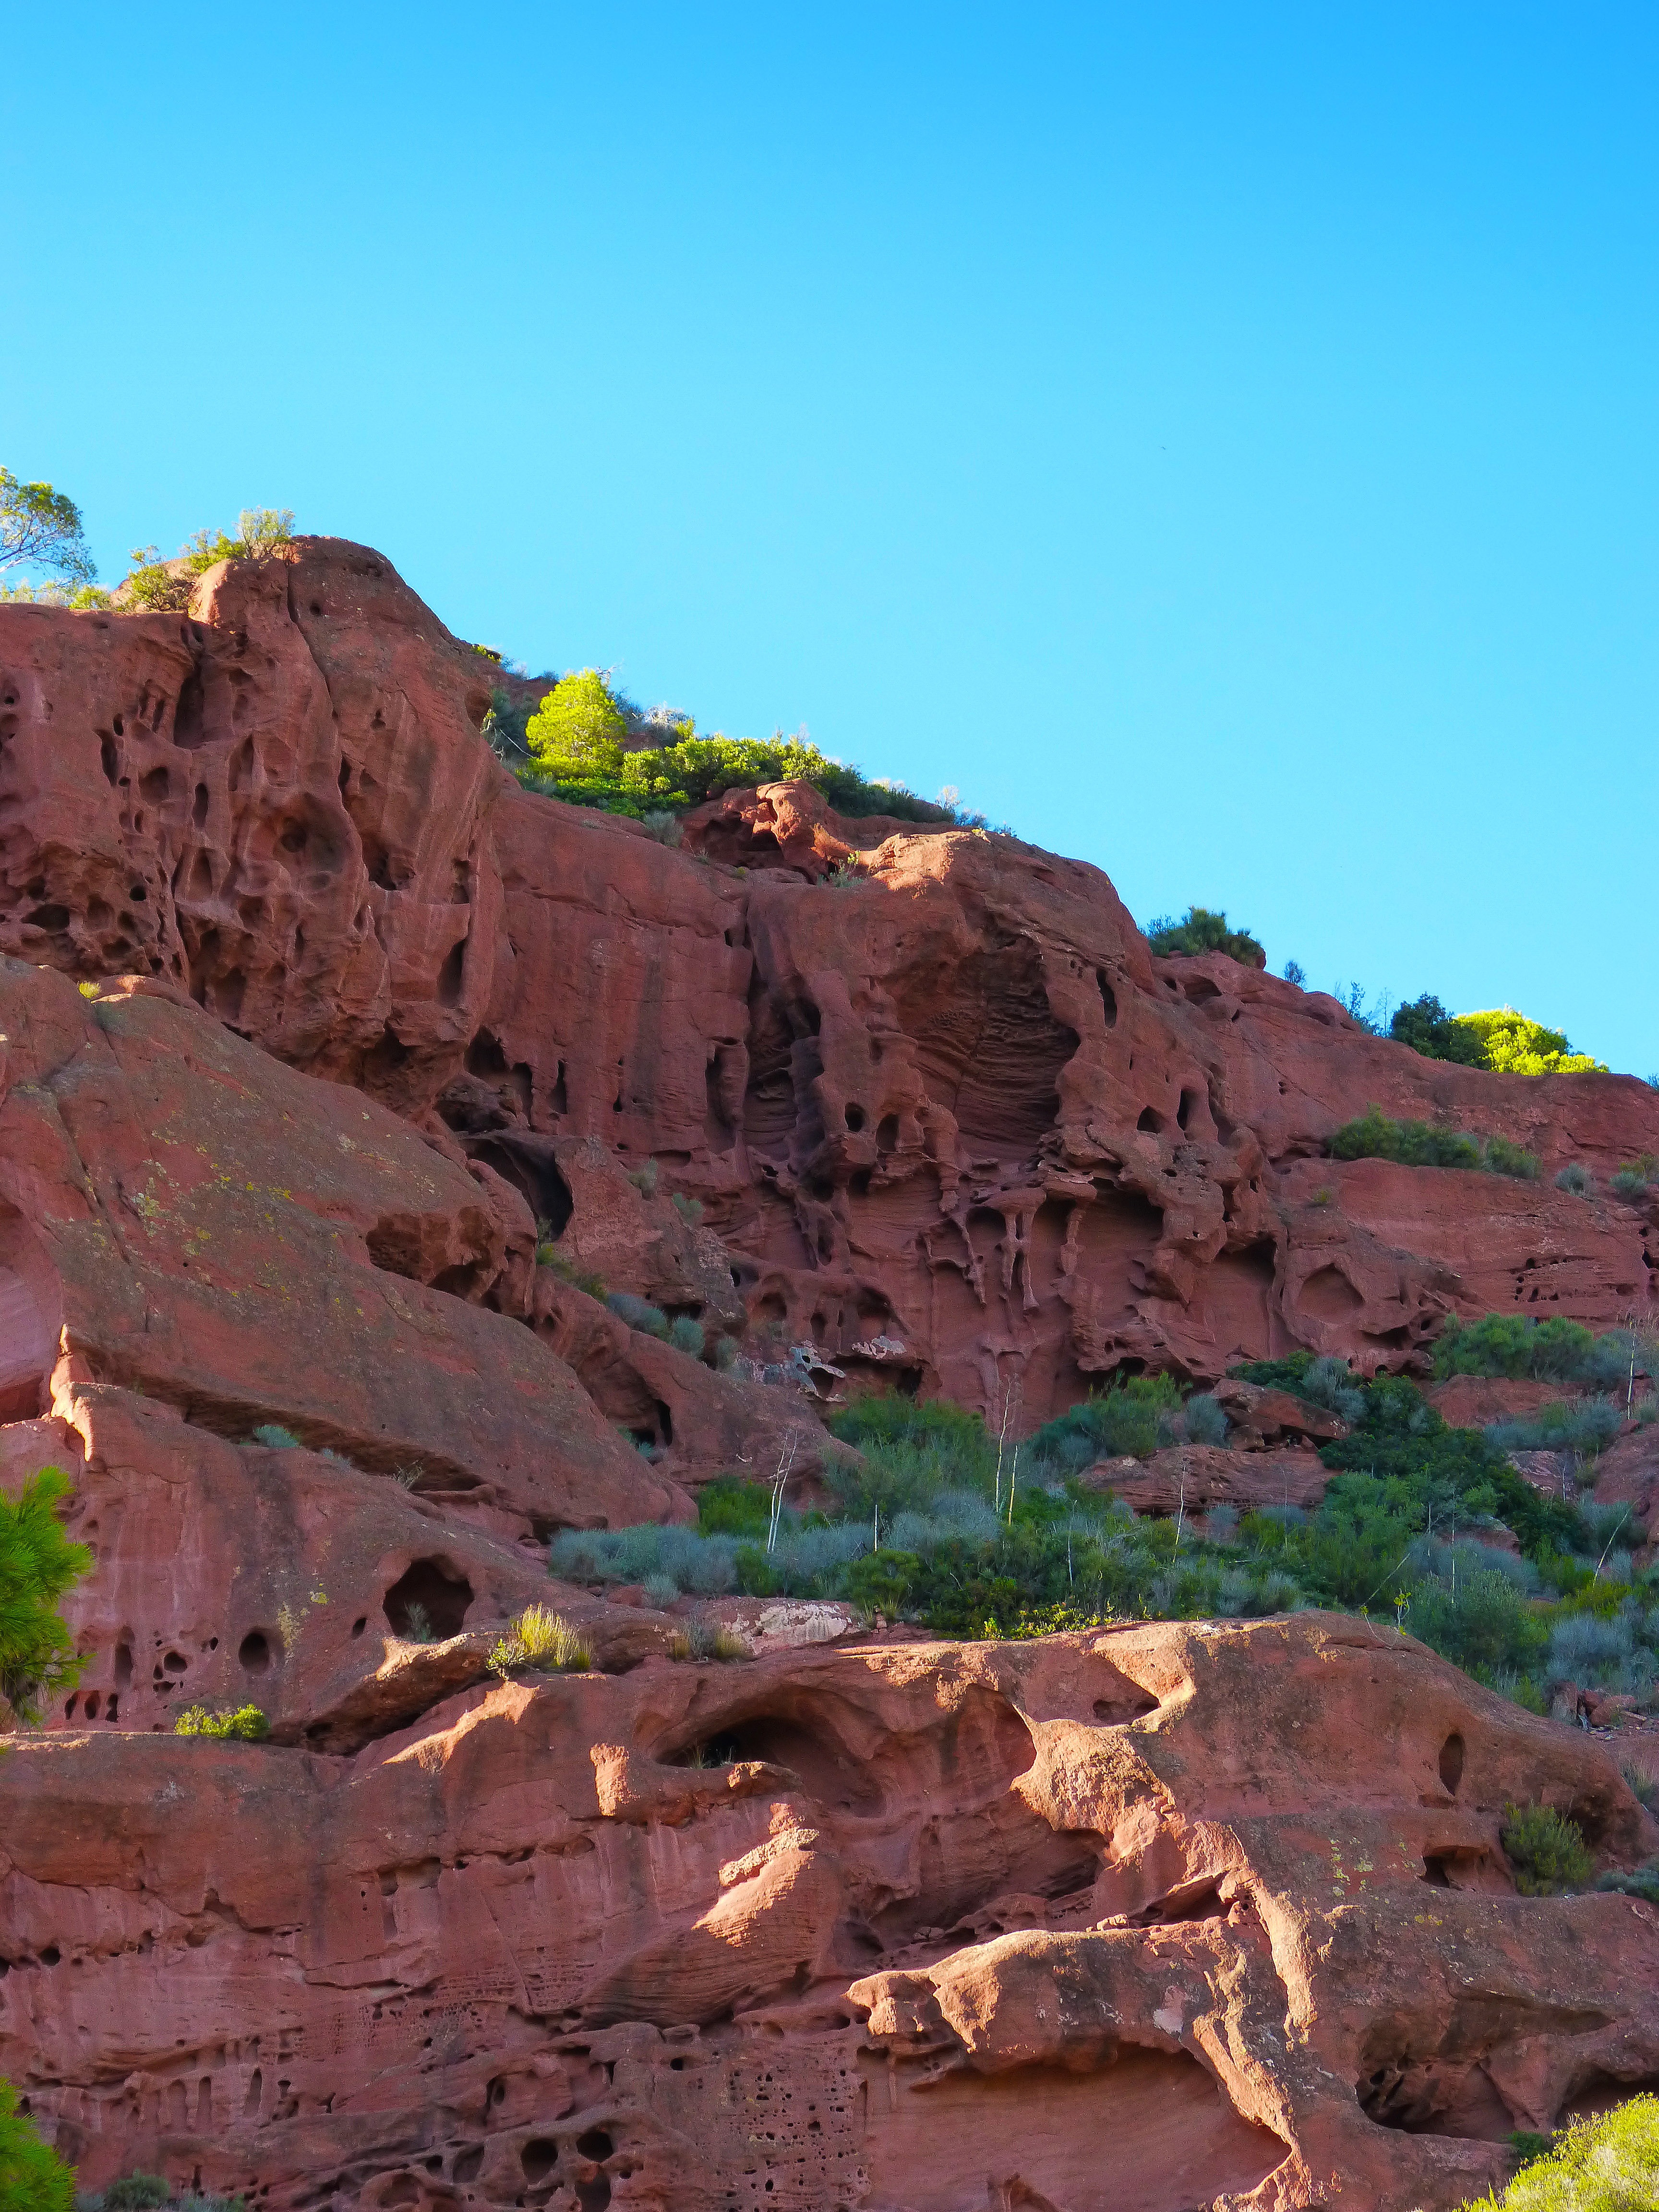
landscape, rock, wilderness, mountain, sandstone, valley, formation, cliff, arch, park, soil, canyon, terrain, national park, material, erosion, geology, badlands, plateau, wadi, butte, landform, red rocks, priorat, geographical feature